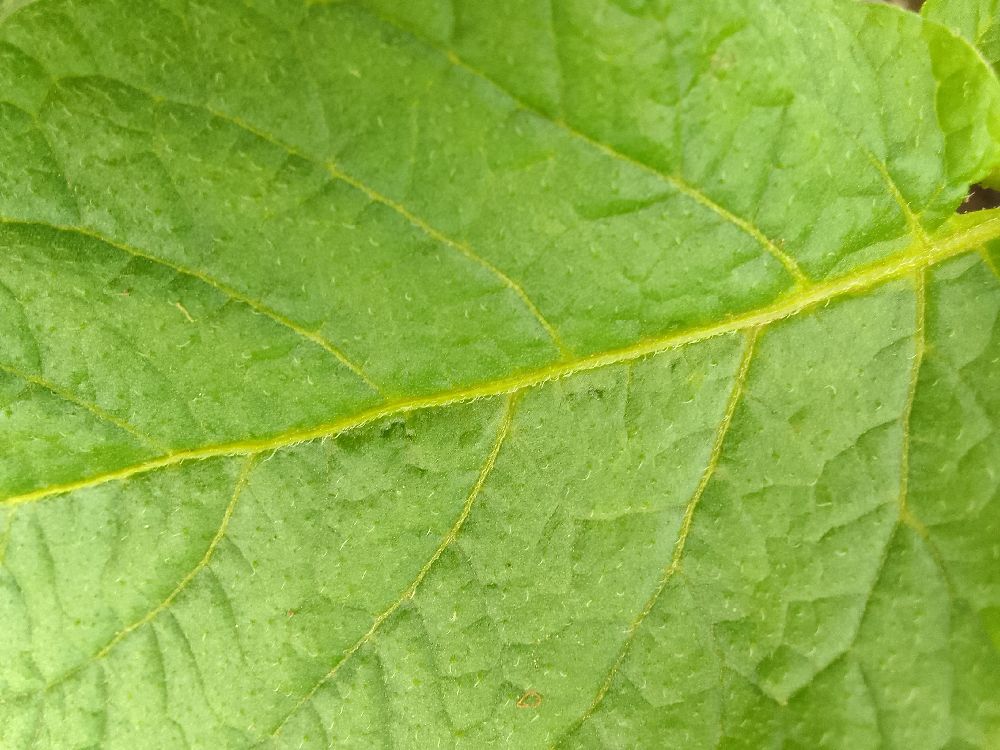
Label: Healthy